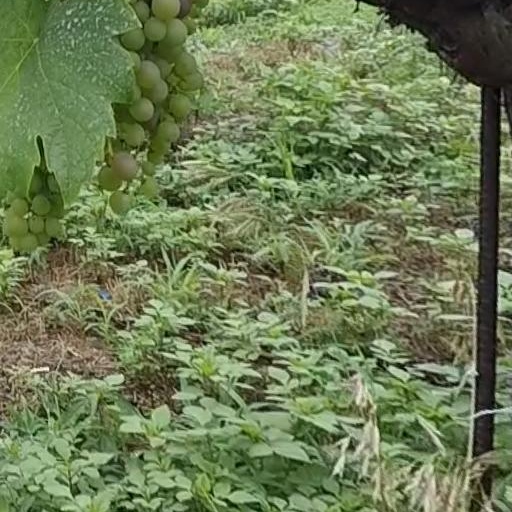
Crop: grape